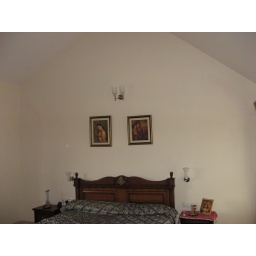
firts floor master bedroom - bed side 2 lights and above bed - 1